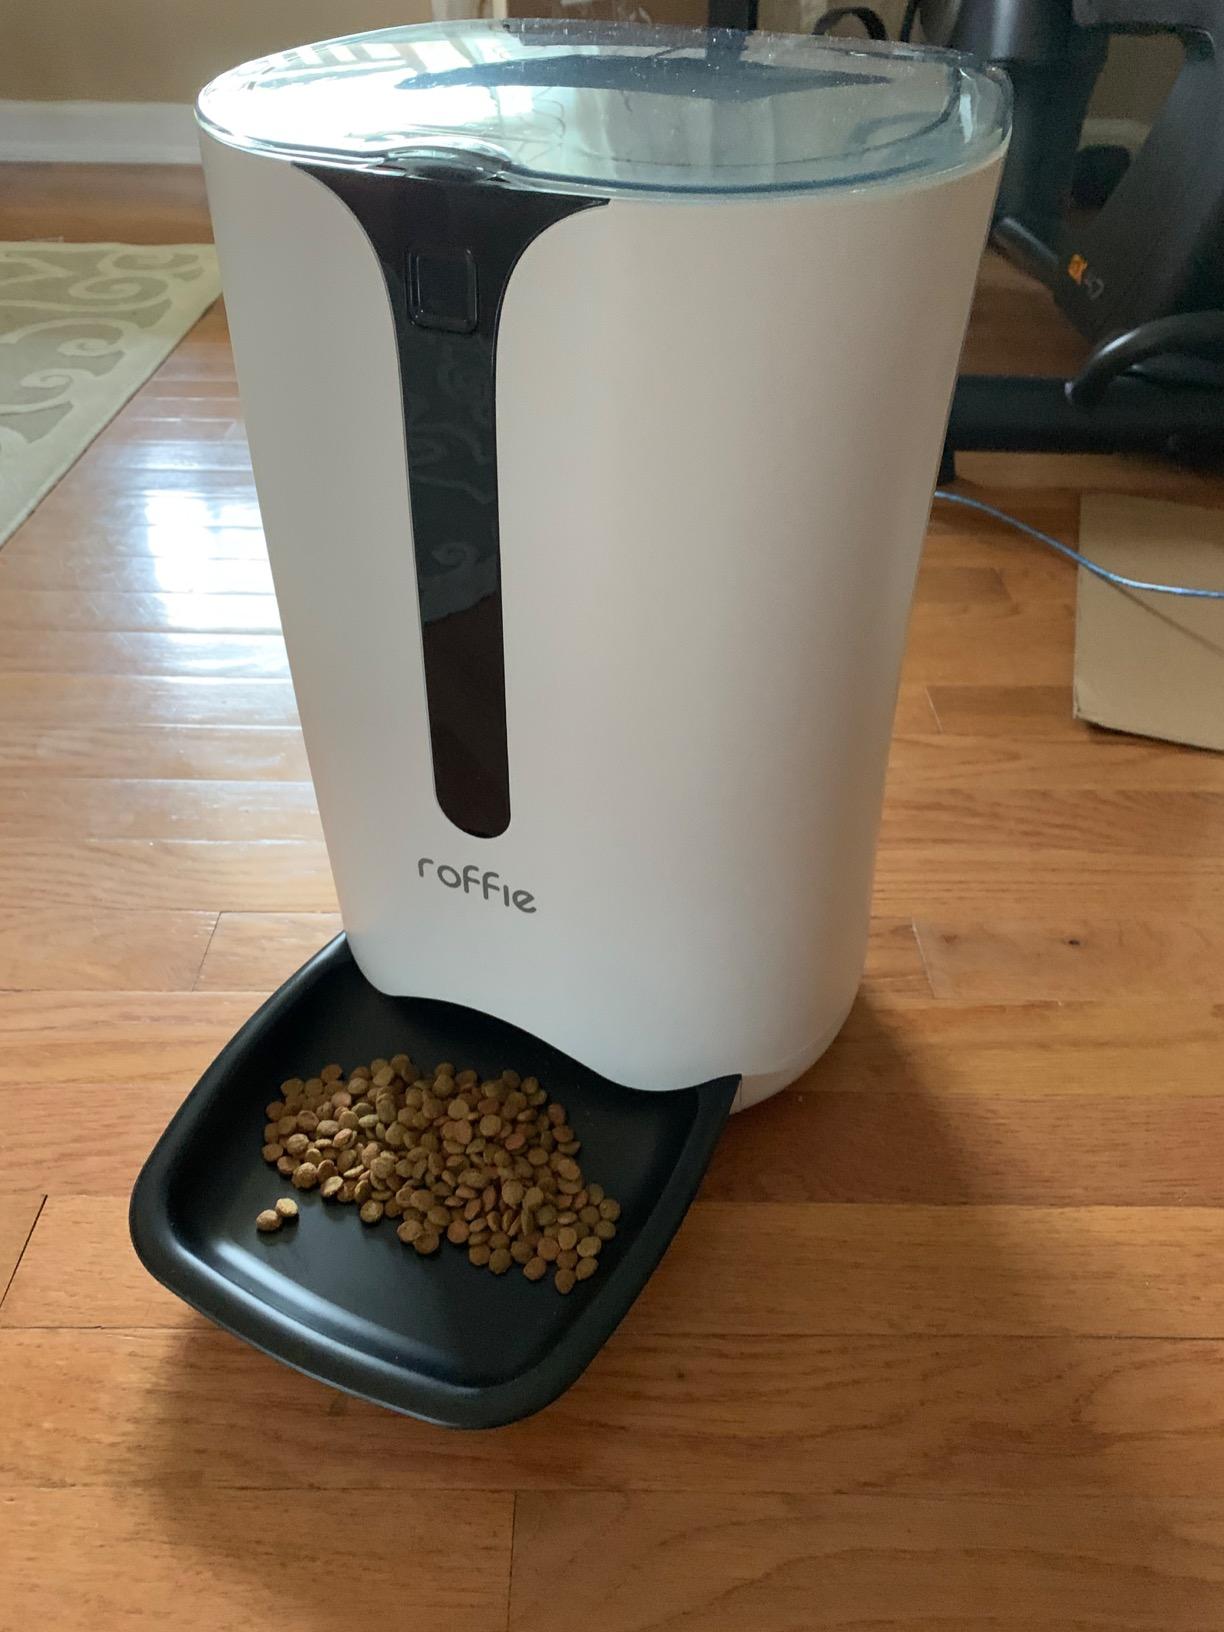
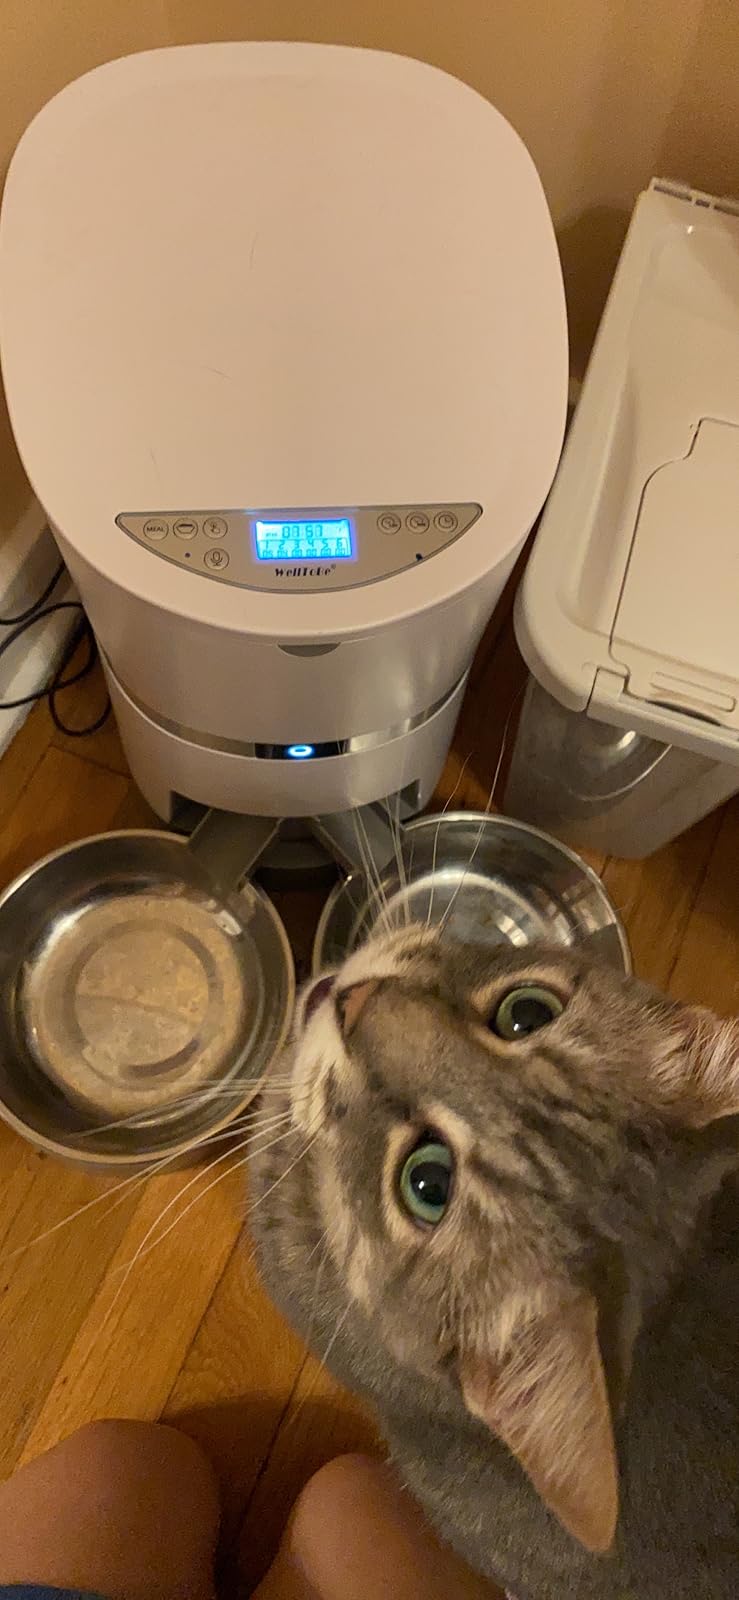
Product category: items_feeder
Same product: no